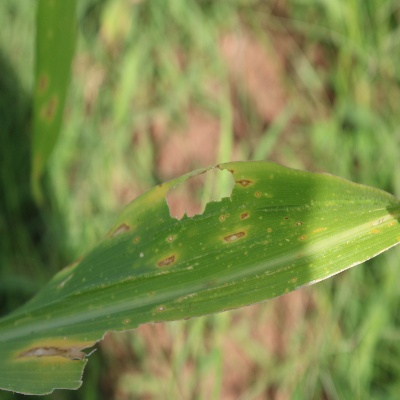
Label: Corn_(Maize)___Leaf_Spot